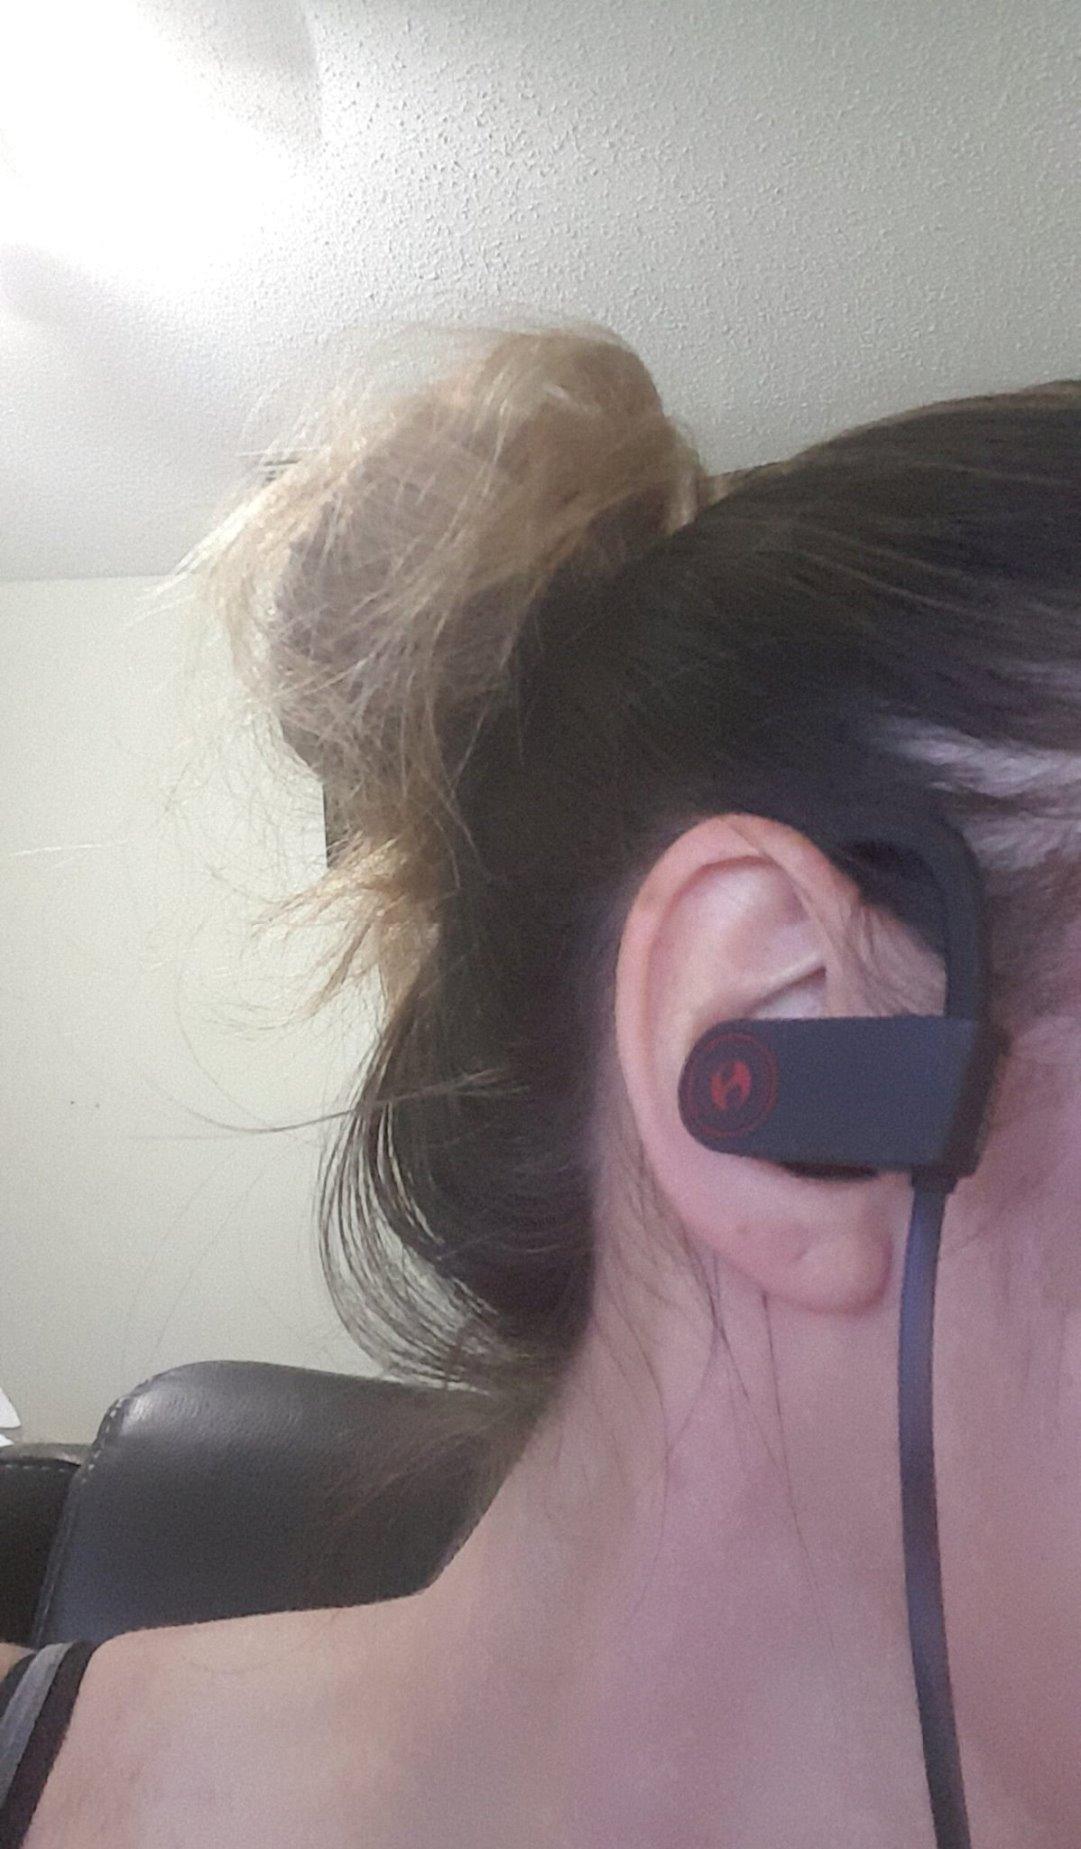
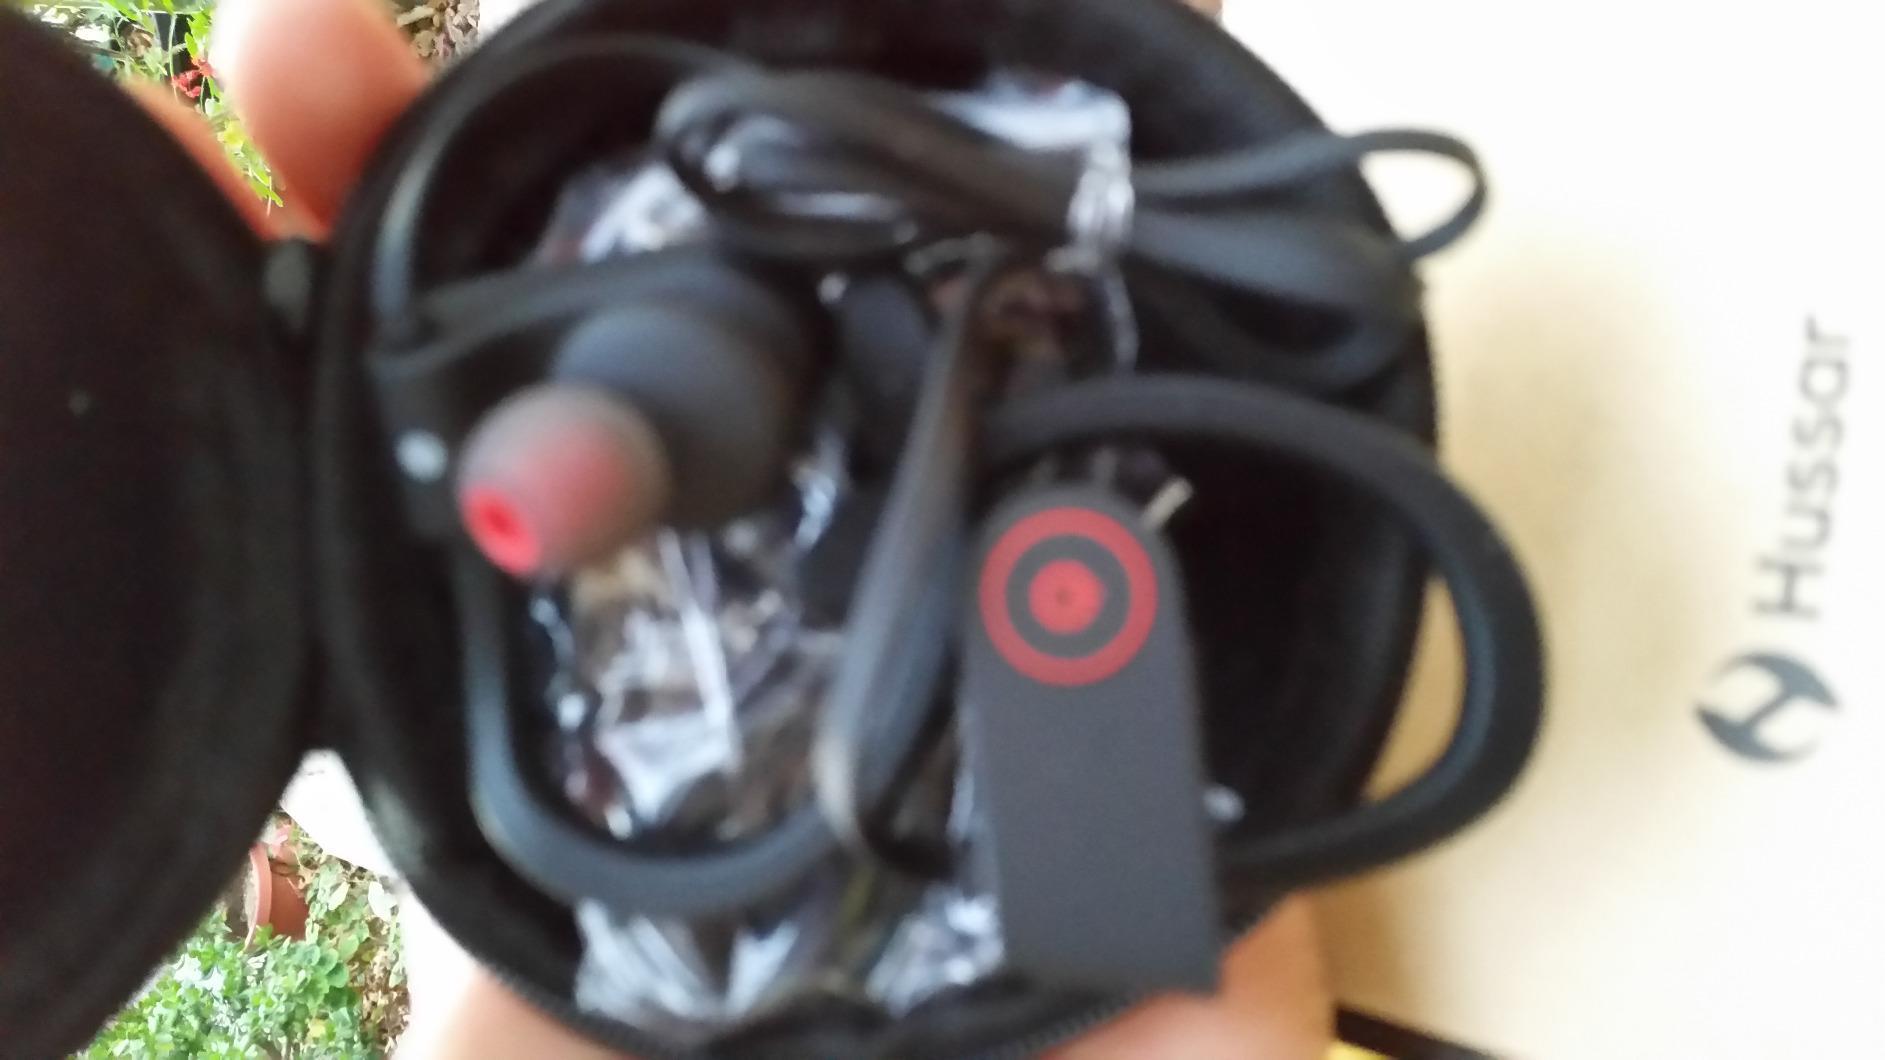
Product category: headphones
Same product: yes